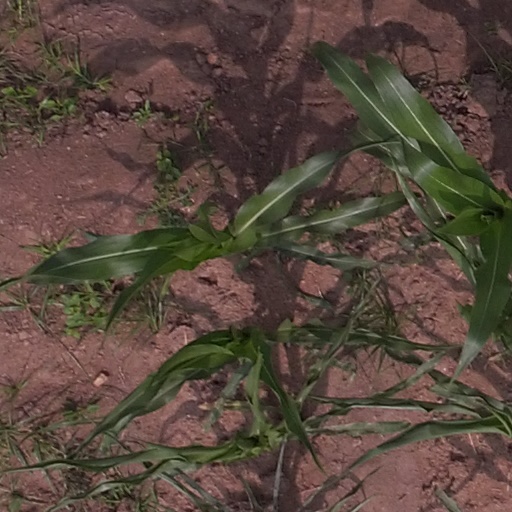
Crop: maize; corn